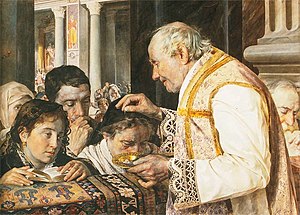
Askeonsdag / Liturgi
Asken kan også drysses i korsform over hodet. Polsk maleri fra 1881.
Askeonsdag indleder den kristne fastetid, som fortrinsvis fejres af katolikker. I de 40 dage som fastetiden varer, fra askeonsdag til påskedag, opfordres de troende til særlig intensivt at bede, gøre godt og faste.